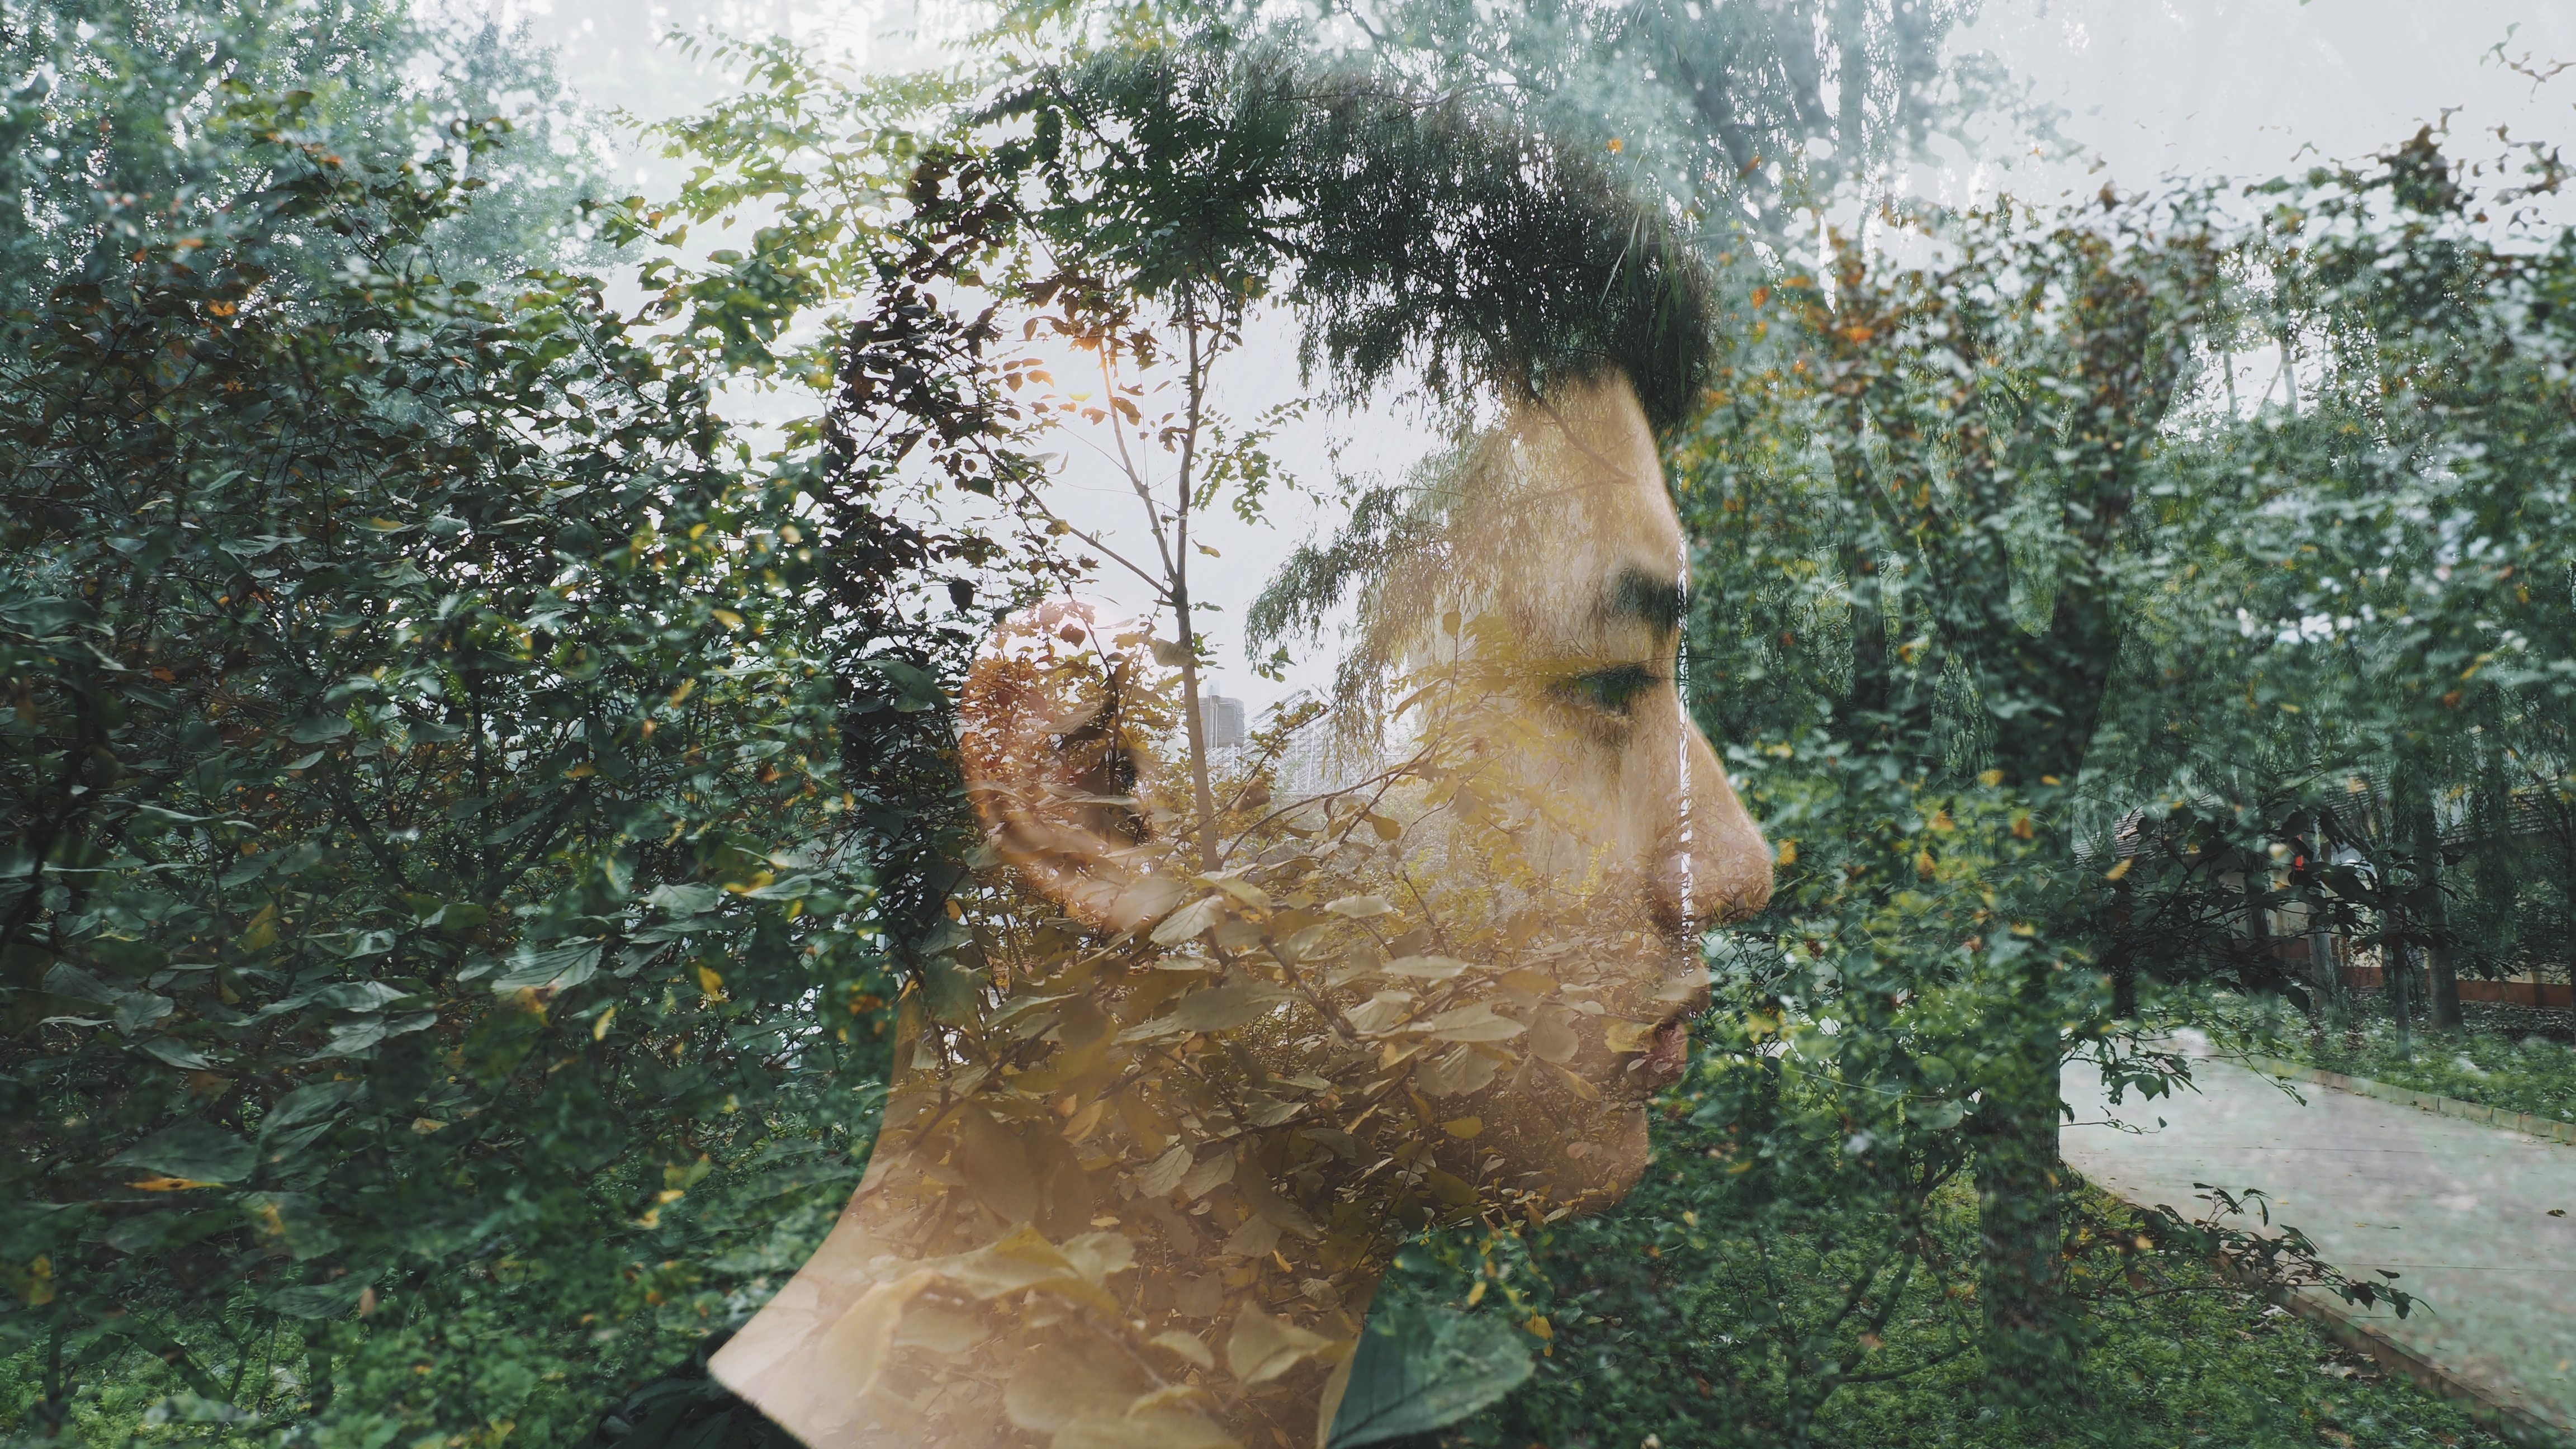
tree, plant, flower, sculpture, art, woody plant